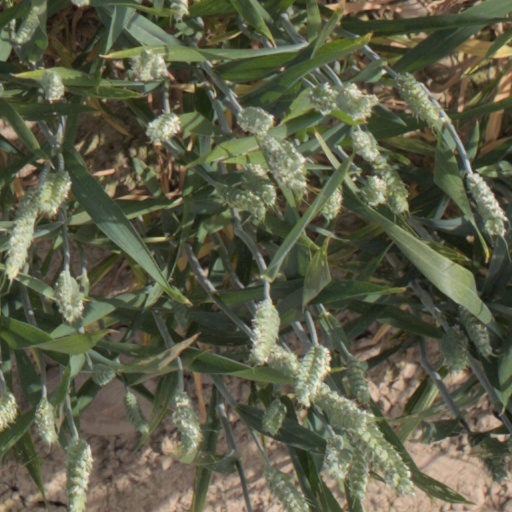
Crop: wheat